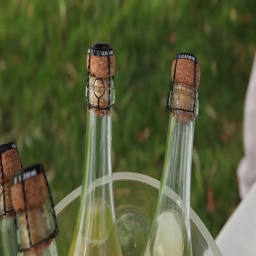
bottles sparkling wine against a green background of the grass